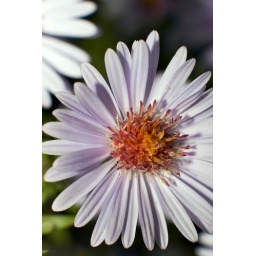
Macro shot of a daisy with light violet petals and a red orange center. The flower was taken in a park.